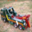
Label: truck